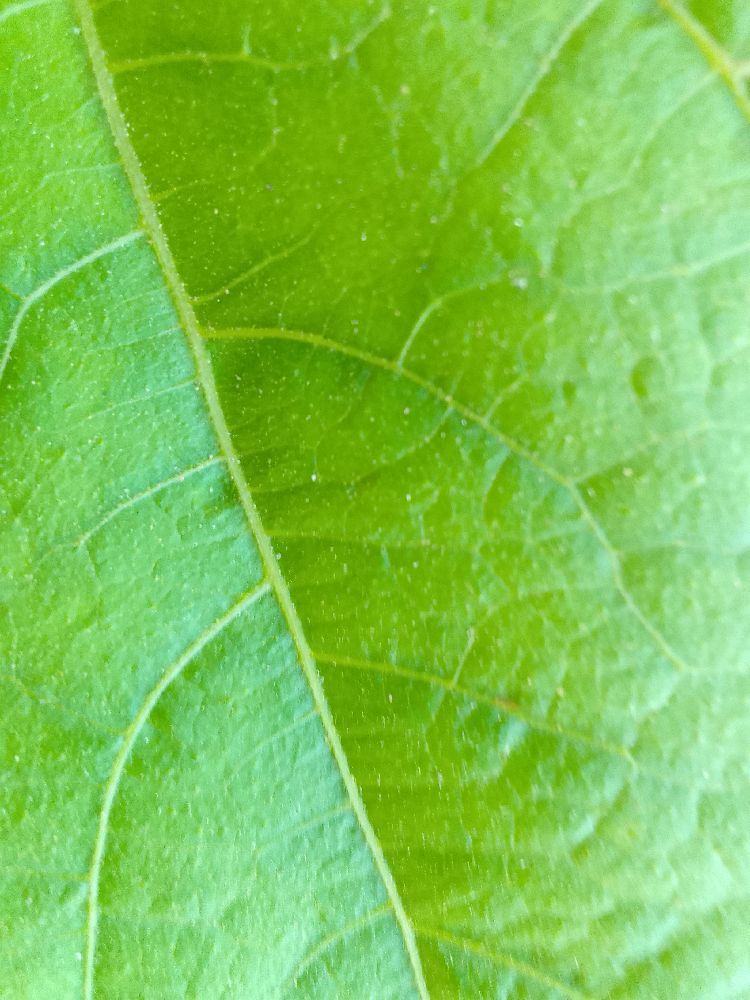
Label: healthy